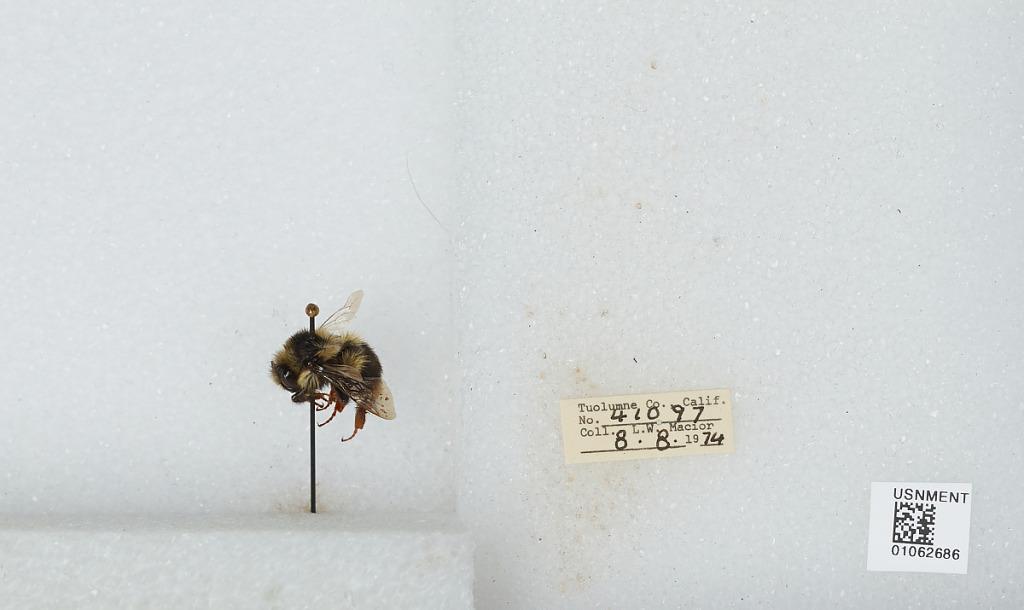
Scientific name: Bombus bifarius nearcticus
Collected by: L. Macior
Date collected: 1974-8-8
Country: United States
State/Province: California
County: Tuolumne
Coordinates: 38.02, -119.93